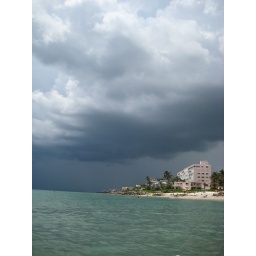
im actually standing in the water in most of these shots, unless you see sand first, of course